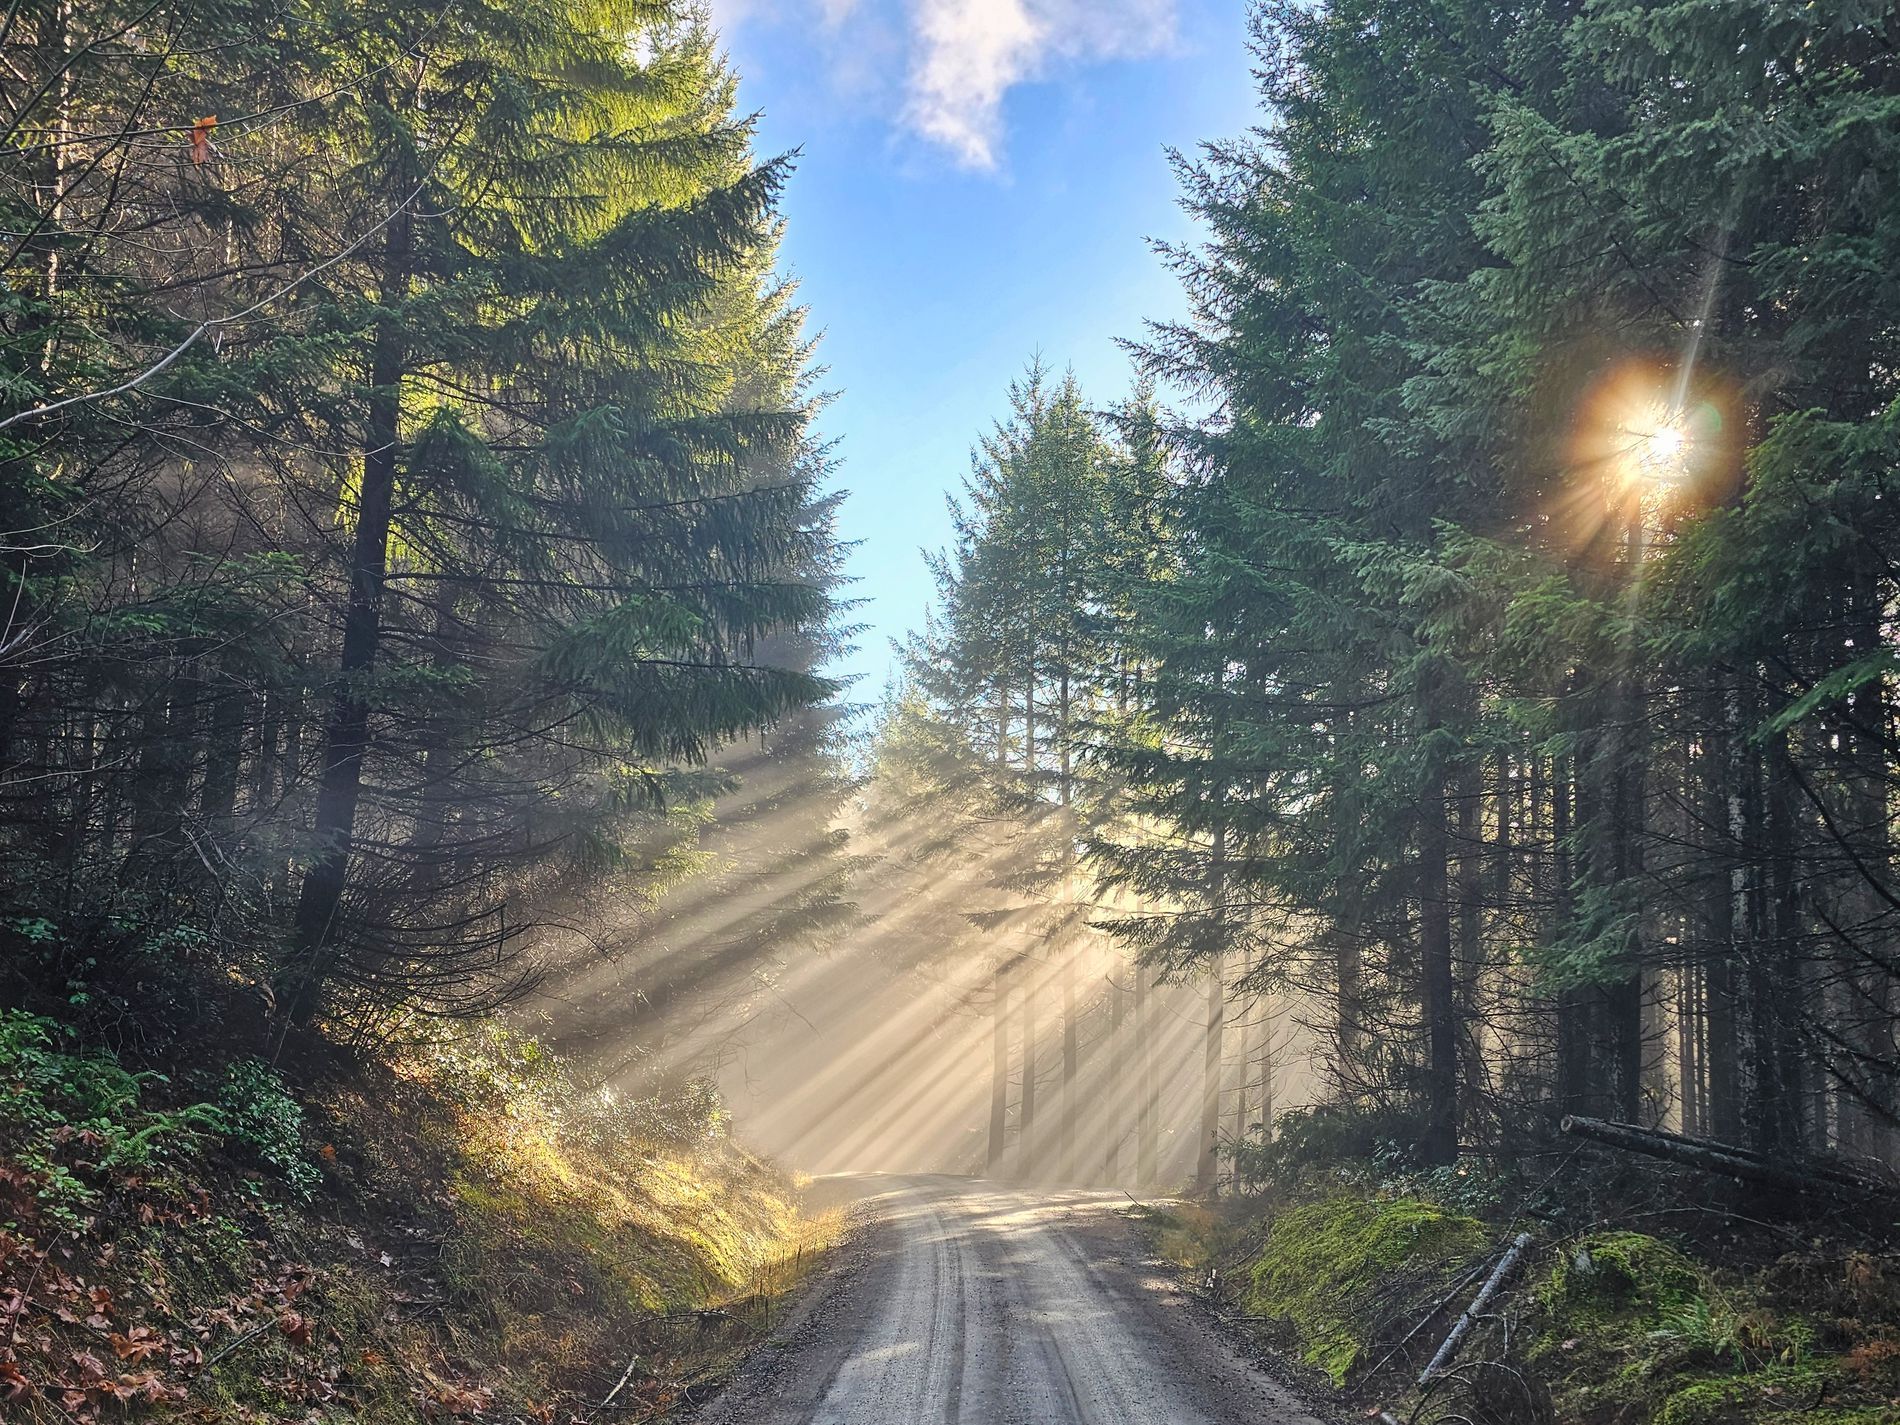
Sunlight through forest trees
A forest landscape with towering trees spread across the area, there is a road runs through, bordered by small plants, scattered leaves, and fallen tree trunks. The sky is partly cloudy, with glimpses of blue peeking through the canopy of trees.
A wide shot scene of a tranquil forest landscape, with sunlight coming from behind the trees, adding vibrant colors to the image and different shades of green to the trees. The sunlight is peeking through the trees, leaving a warm atmosphere of golden rays and adding a soft light and shadow, which gives depth to the scene and makes it more lively.
Labels: Plant, Vegetation, Nature, Outdoors, Sky, Sunlight, Tree, Scenery, Land, Woodland, Road, Path, Rainforest, Fir, Flare, Light, Trail, Trees, Tree Trunk, Forest
Camera: samsung Galaxy S23 Ultra
Aperture: F1.7
Exposure: 1/180 sec
ISO: 64
Focal length: 6.3 mm